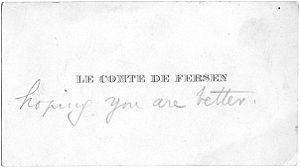
Une carte de visite est un document de petit format généralement en papier cartonné qui sert à des fins privées. Il existe des consignes précises à suivre pour respecter l’étiquette et le savoir-vivre quant à sa mise en forme, sa taille, son épaisseur ou encore la manière de l’utiliser selon le contexte. Par exemple, pour souligner un mariage, une naissance ou en remerciement pour un cadeau ou un dîner. Cela peut également être pour accepter ou refuser une invitation ou en guise félicitations pour un accomplissement. Les hommes et les femmes doivent se conformer à des directives différentes. La carte de visite est généralement rectangulaire et blanche, en papier bristol et la sobriété est de mise. Le prénom et le nom de la personne détentrice de la carte sont mis bien en évidence sur celle-ci. Il est possible de se limiter à cette information uniquement ou d’ajouter les coordonnées souhaitées par exemple l’adresse postale ou l'adresse électronique et le numéro de téléphone. La carte ne doit pas être chargée, car il faut qu’il y reste de l’espace pour avoir la possibilité d’écrire un court message à la main au besoin.
Jacques d'Adelswärd-Fersen, né le 20 février 1880 à Paris 8ᵉ et mort à Capri le 5 novembre 1923, est un poète et romancier français. Aristocrate et dandy, il est connu pour avoir créé Akademos, la première revue homosexuelle française.